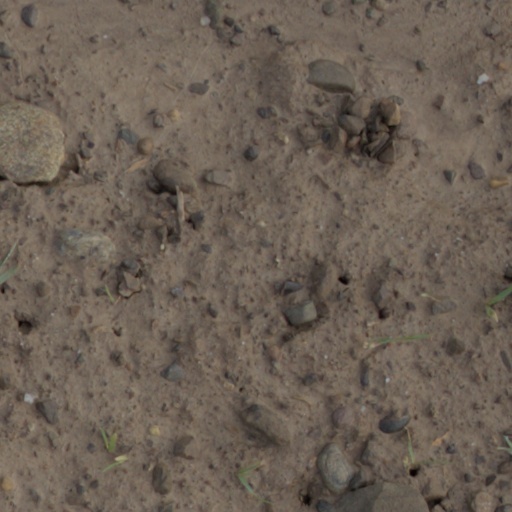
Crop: wheat